Williams Island (Florida)

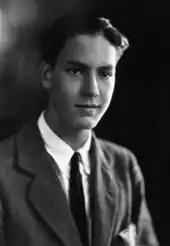
Raymond Gaylord Williams, the eponym of Williams Island, c. 1925

The eponym of the community is Raymond Gaylord Williams, whose family first came to Miami in 1924 from Van Buren, Arkansas. Williams' father came to Miami to start a military academy in Coral Gables, Florida at the request of Coral Gables developer George E. Merrick.